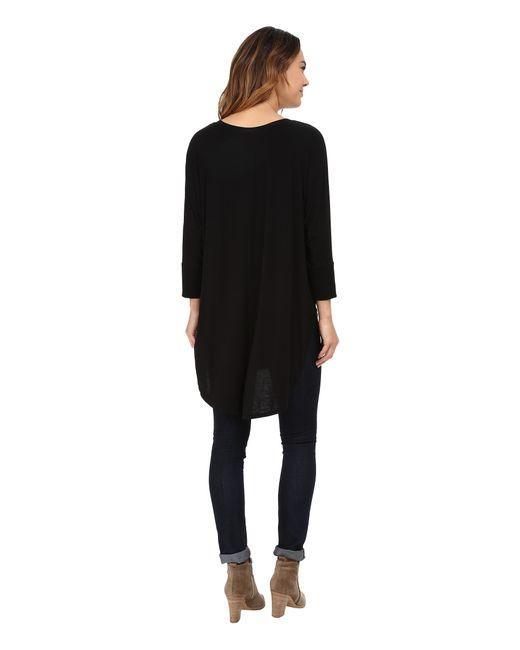
Michael Stars Poncho-Tunika aus Jersey-Lycra mit drei mal vier Ärmeln